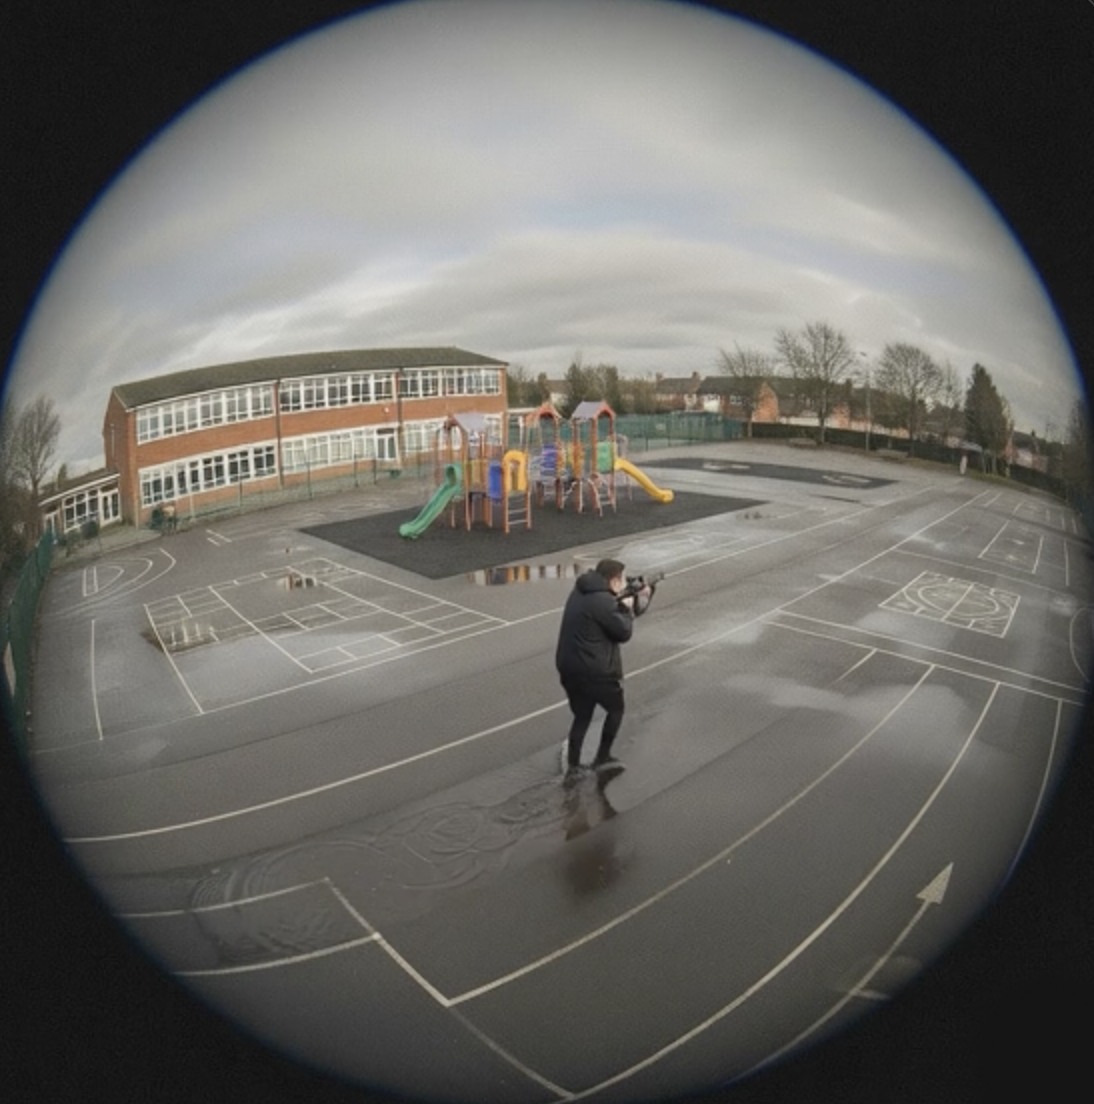
Object: person

Object: weapon